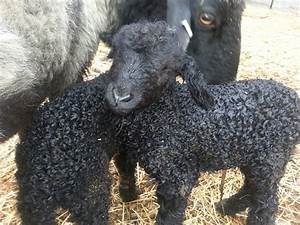
Label: sheep